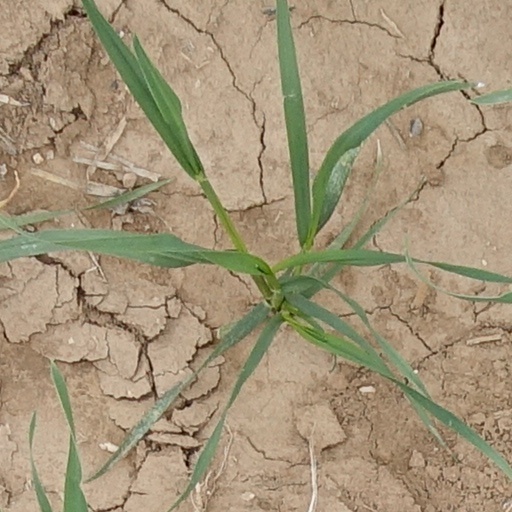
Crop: wheat